Simon Coveney

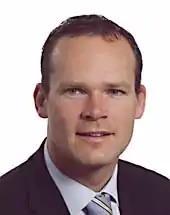
Coveney as an MEP

Coveney was elected to the European Parliament for the South constituency at the 2004 European Parliament election. During his three years as an MEP, Coveney held the position of human rights co-ordinator for the European People's Party Group, and twice authored the Parliament's Annual Report on Human Rights in the world. He spearheaded the Stop the Traffic campaign at the European Parliament. He was a member of the Foreign Affairs Committee and the Delegation for Relations with the United States and a substitute on the Human Rights Subcommittee, Fisheries Committee, Internal Market and Consumer Protection Committee and the Delegation for Relations with Iran.